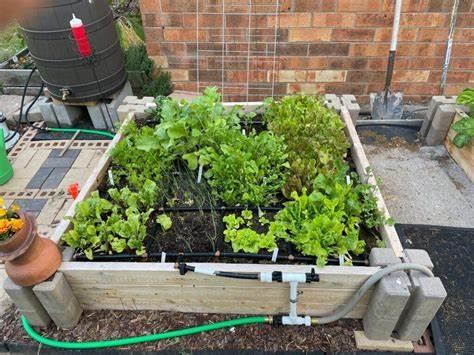
Bustani ndogo iliyoinuliwa na kujengwa kwa mbao yenye mimea mbalimbali ya kijani kibichi ikiota vizuri. Bustani hii ina mfumo wa umwagiliaji wa matone unaoonekana wazi, ukitoa maji kwa mimea. Pembeni kuna pipa la kukusanyia maji ya mvua.